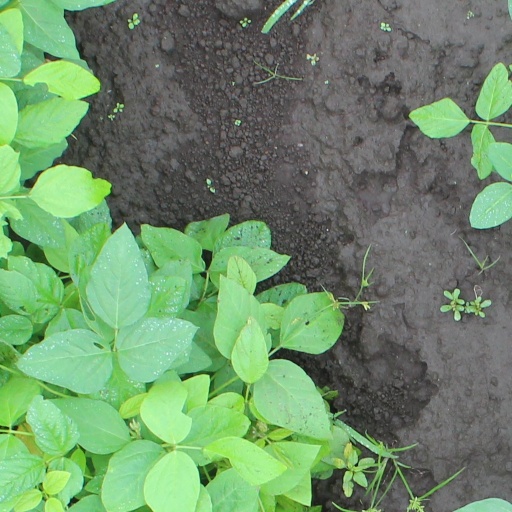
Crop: soybean